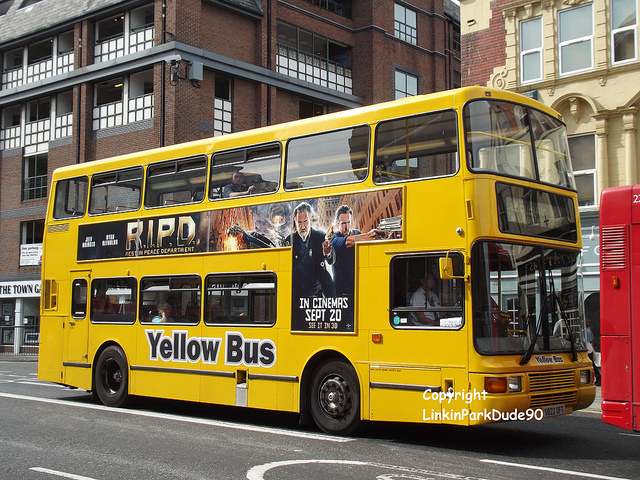
there is a large yellow double decker bus on the street

A yellow double decker bus driving down a city street.

A double Decker bus with a large advertisement on its side.

A yellow double stacked bus parked on the side of the street.

A double decker bus with an advertisement of the side.